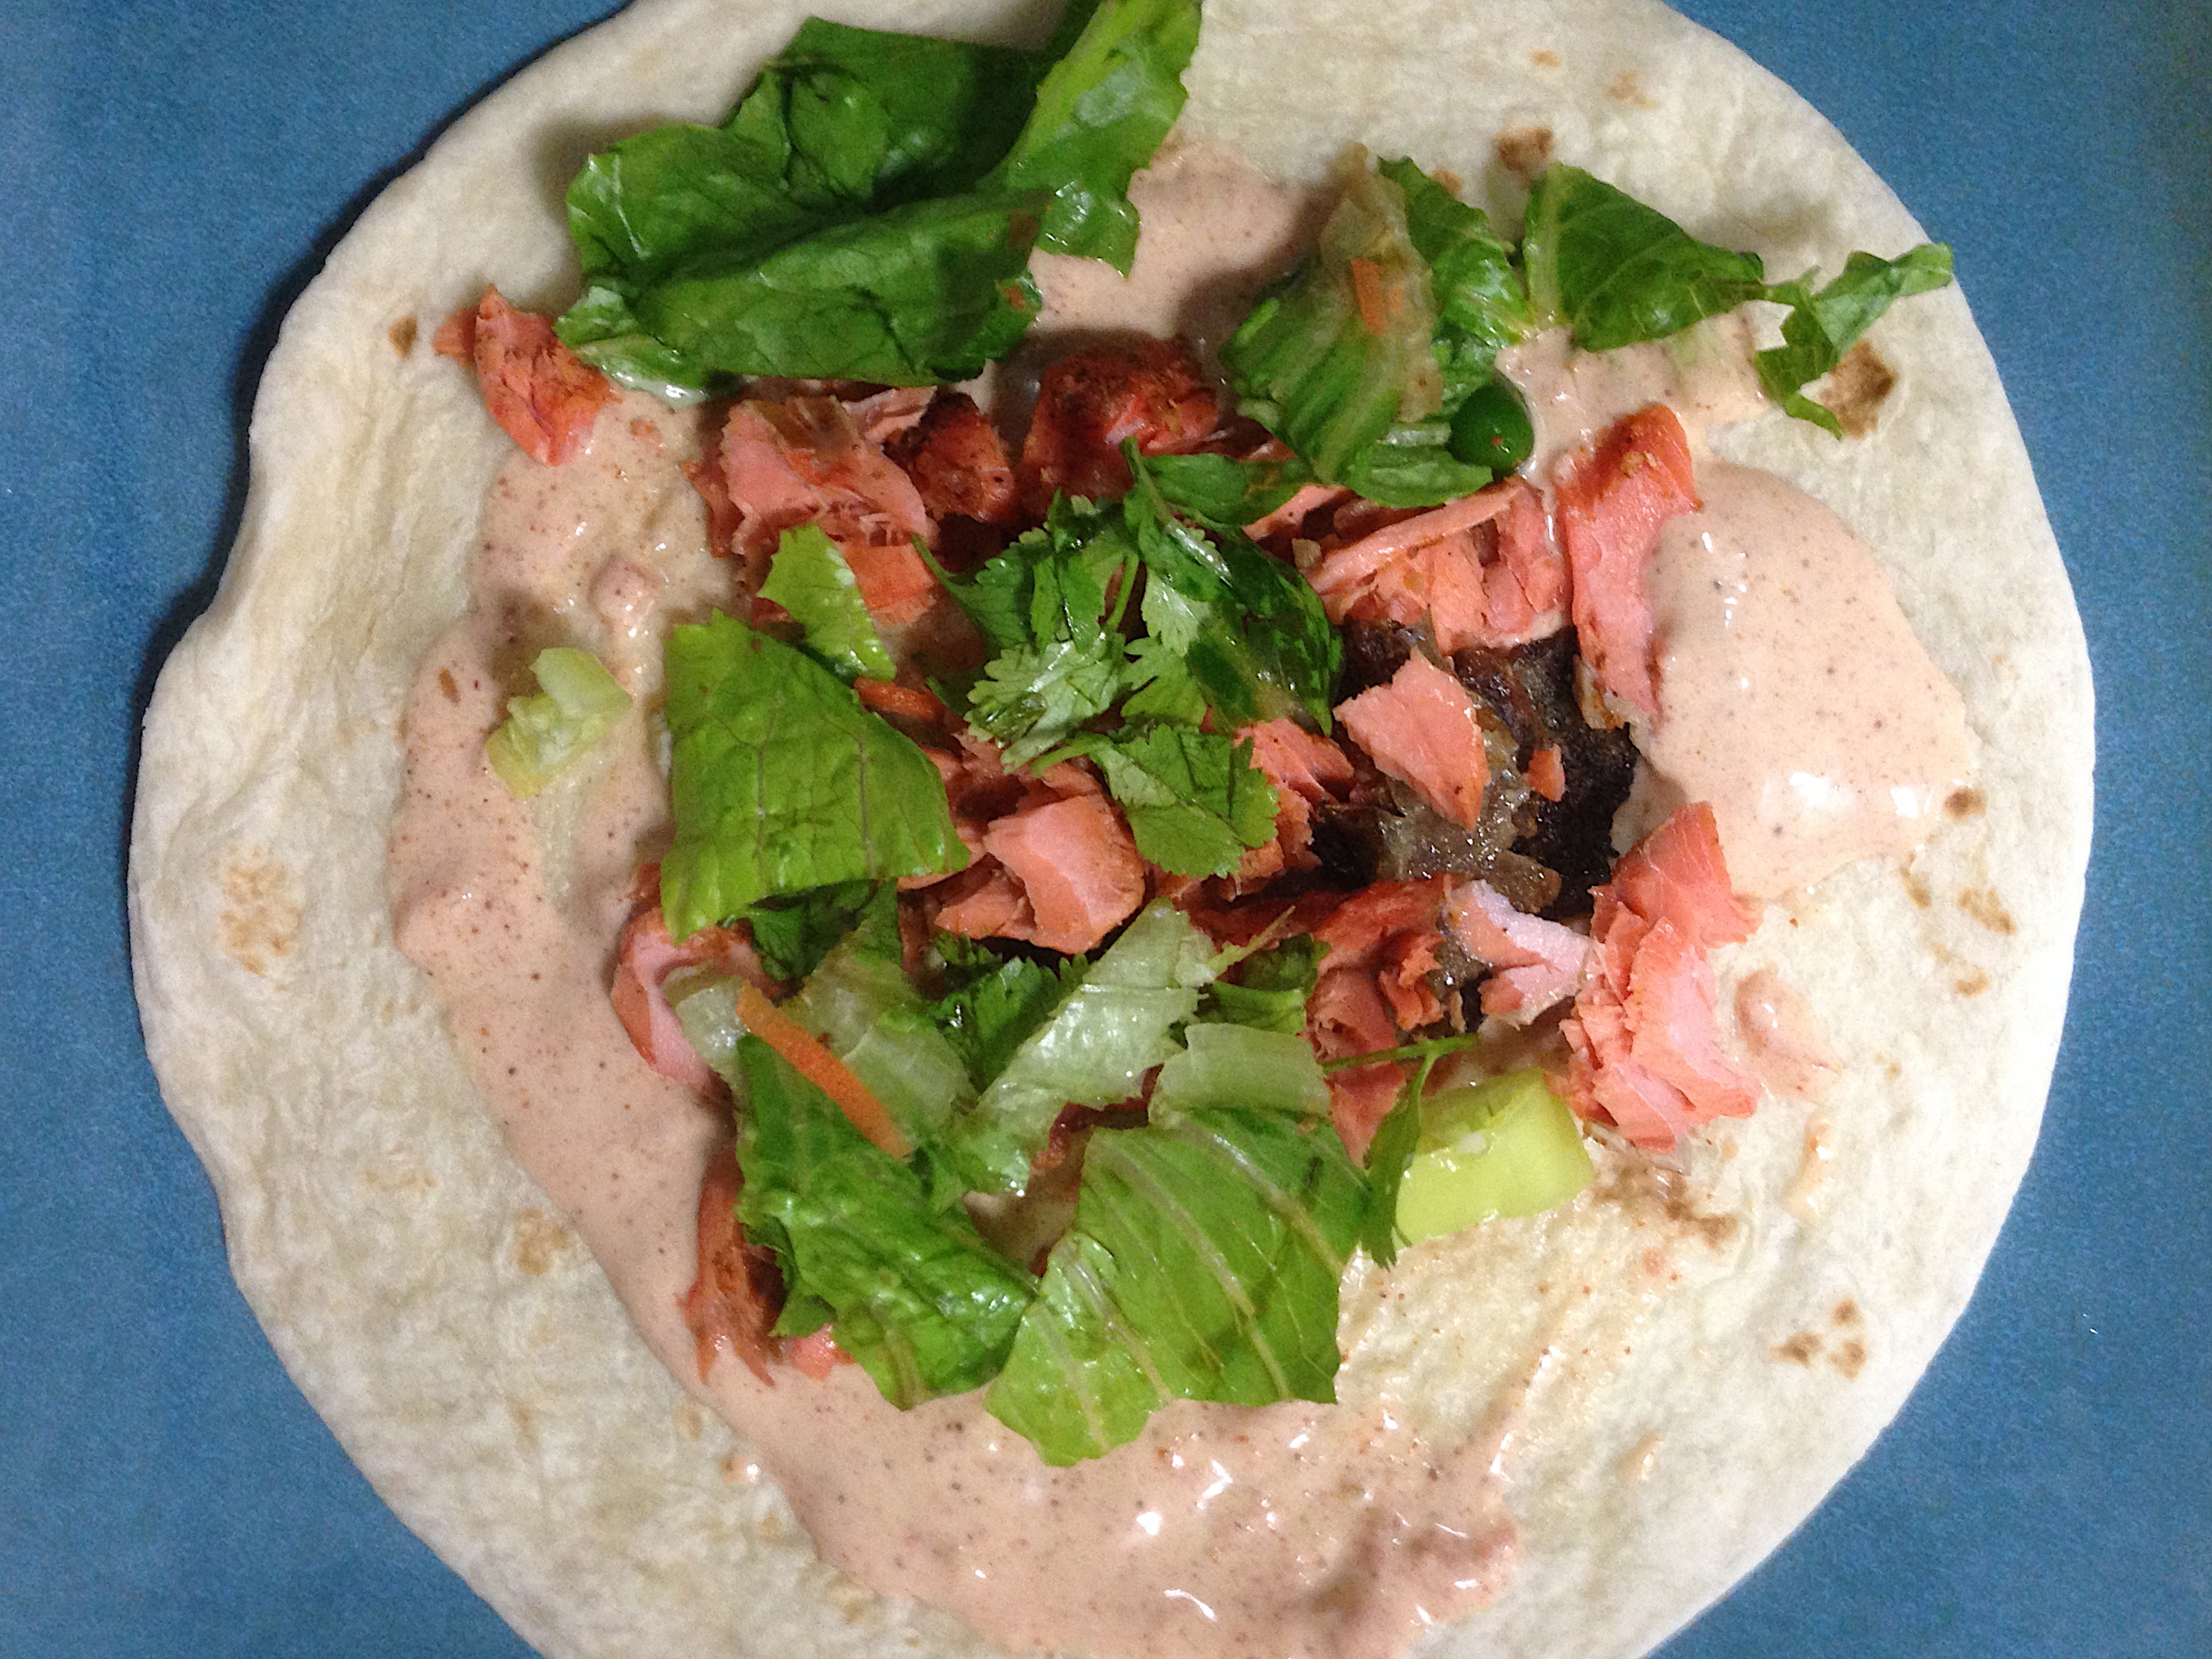
dish, meal, food, produce, meat, cuisine, bread, tortilla, tostada, flatbread, carnitas, sandwich wrap